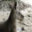
Label: kangaroo